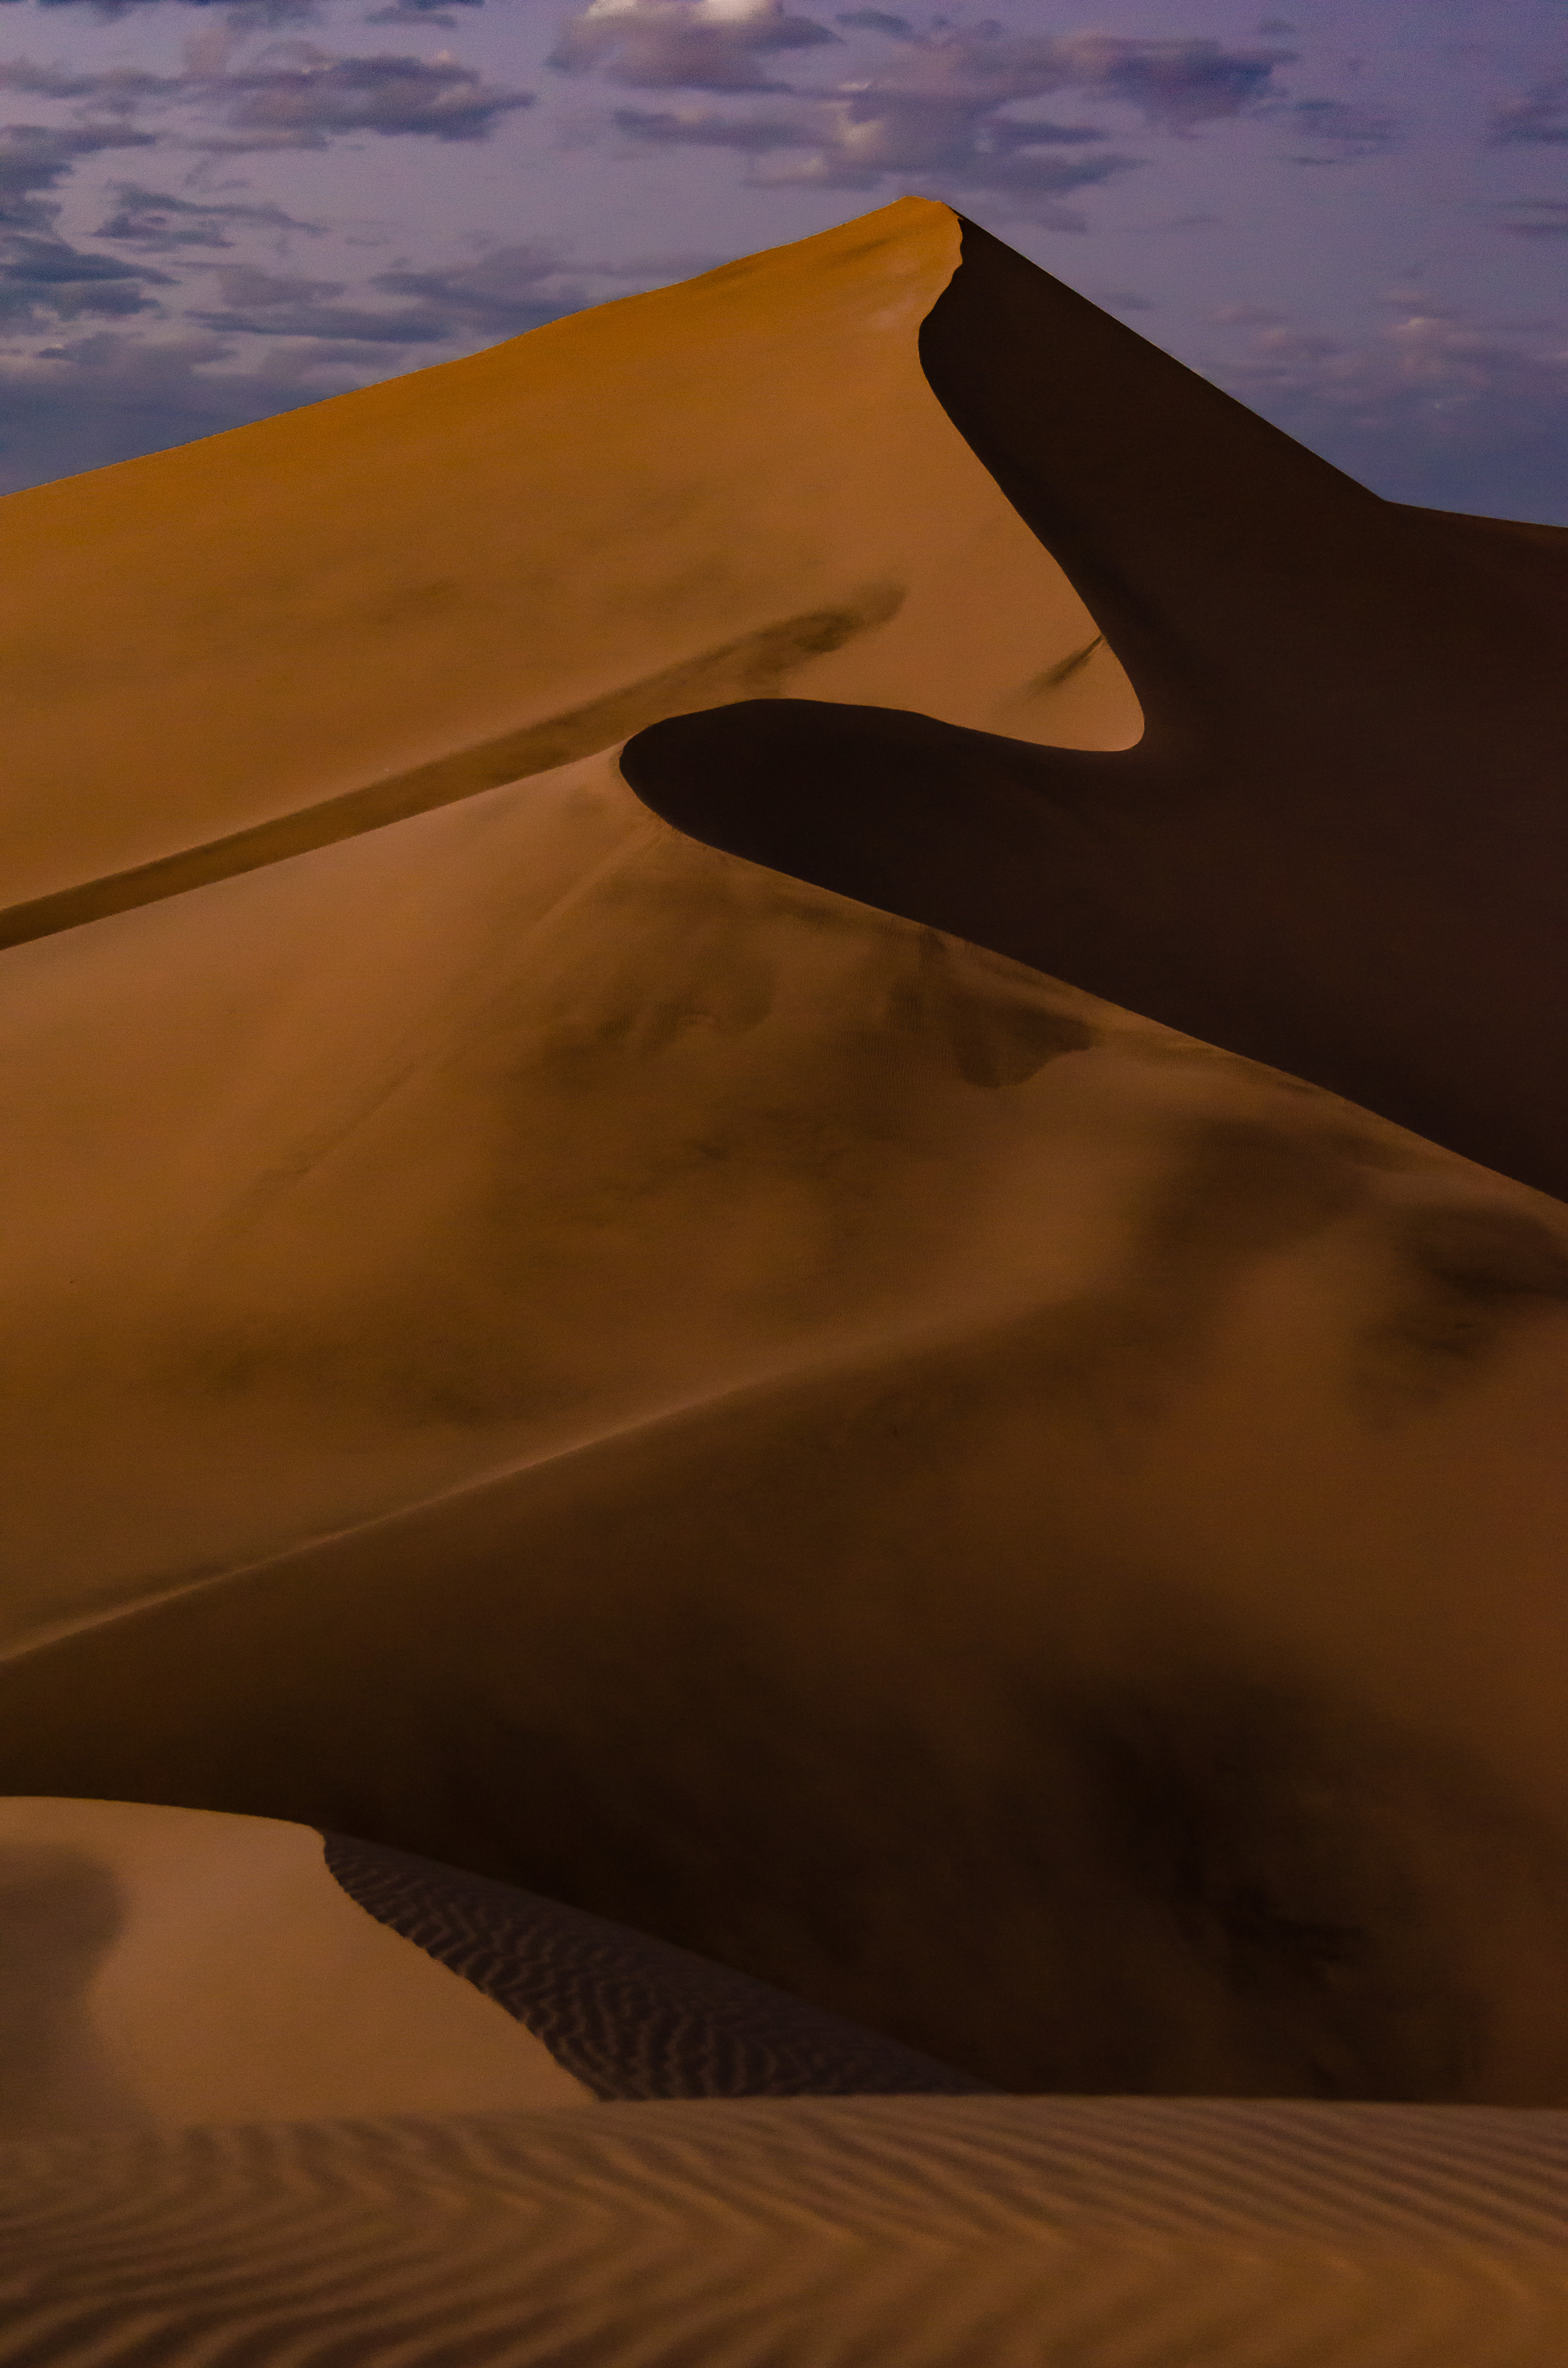
peru, travel, desert, dunes, sand, erg, natural environment, aeolian landform, dune, singing sand, sky, sahara, atmosphere, landscape, brown, cloud, ecoregion, geology, horizon, hand, shadow, wing, dusk, dawn, wind